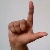
The image shows a hand gesture representing the letter 'L' in Indian Sign Language.